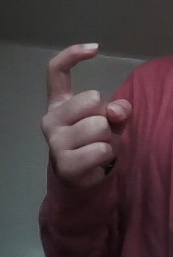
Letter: ra